PIAT

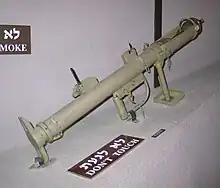
PIAT in the Etzel Museum (Beit Gidi), Tel Aviv, Israel

Six Victoria Crosses were awarded to members of the British and other Commonwealth armed forces for actions using the PIAT: